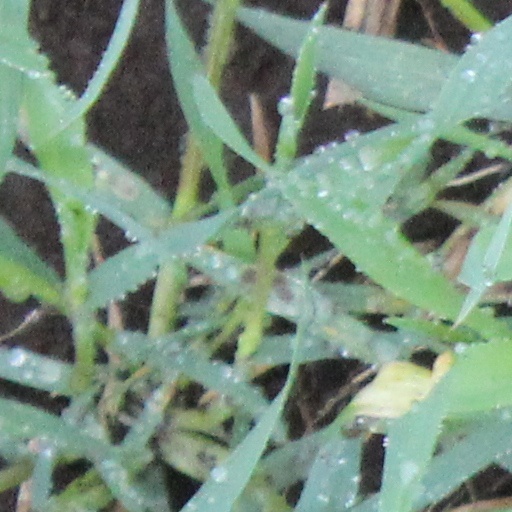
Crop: wheat